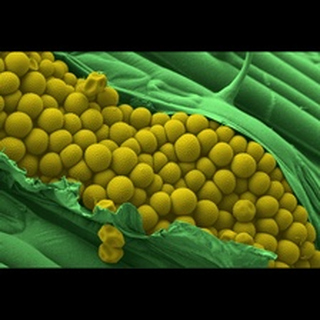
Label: wheat_brown_rust